History of the Romanian language

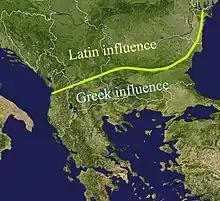
Jireček Line, a theoretical line separating the areas featured primarily by Latin inscriptions from lands where Greek was the dominant language of memorials in the Roman Empire. Romanian is almost exclusively spoken in territories that were never or for less than 180 years under Roman rule. Macedo-Romanian and Megleno-Romanian are spoken in the lands to the south of the Line.

The integration of Southeastern European territories into the Roman Empire began with the establishment of the province of Illyricum on the Adriatic coast around 60 BC. The Dalmatian language which occupied an intermediary position between Romanian and Italian started to develop in these coastal regions. The Roman expansion towards the Danube continued in the 1st century AD. New provinces were established, including Pannonia in 9 AD, Moesia under Emperor Claudius (r. 41–54), and Roman Dacia in 106. The presence of legions and auxiliary troops ensured the Romans' control over the natives. The establishment of colonies also contributed to the consolidation of Roman rule. Accordingly, a relatively peaceful period which lasted till the end of the 2nd century followed everywhere the conquest. This "Pax Romana" was instrumental in the "standardization of language, customs, architecture, housing and technology". Even so, St Jerome and later authors evidence that Illyrian and other native tongues survived at least up until the late 4th century.